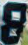
Number: 8